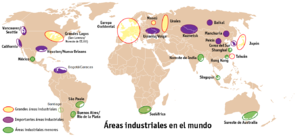
Secteurs industriels du monde. Español: Areas industriales del mundo.